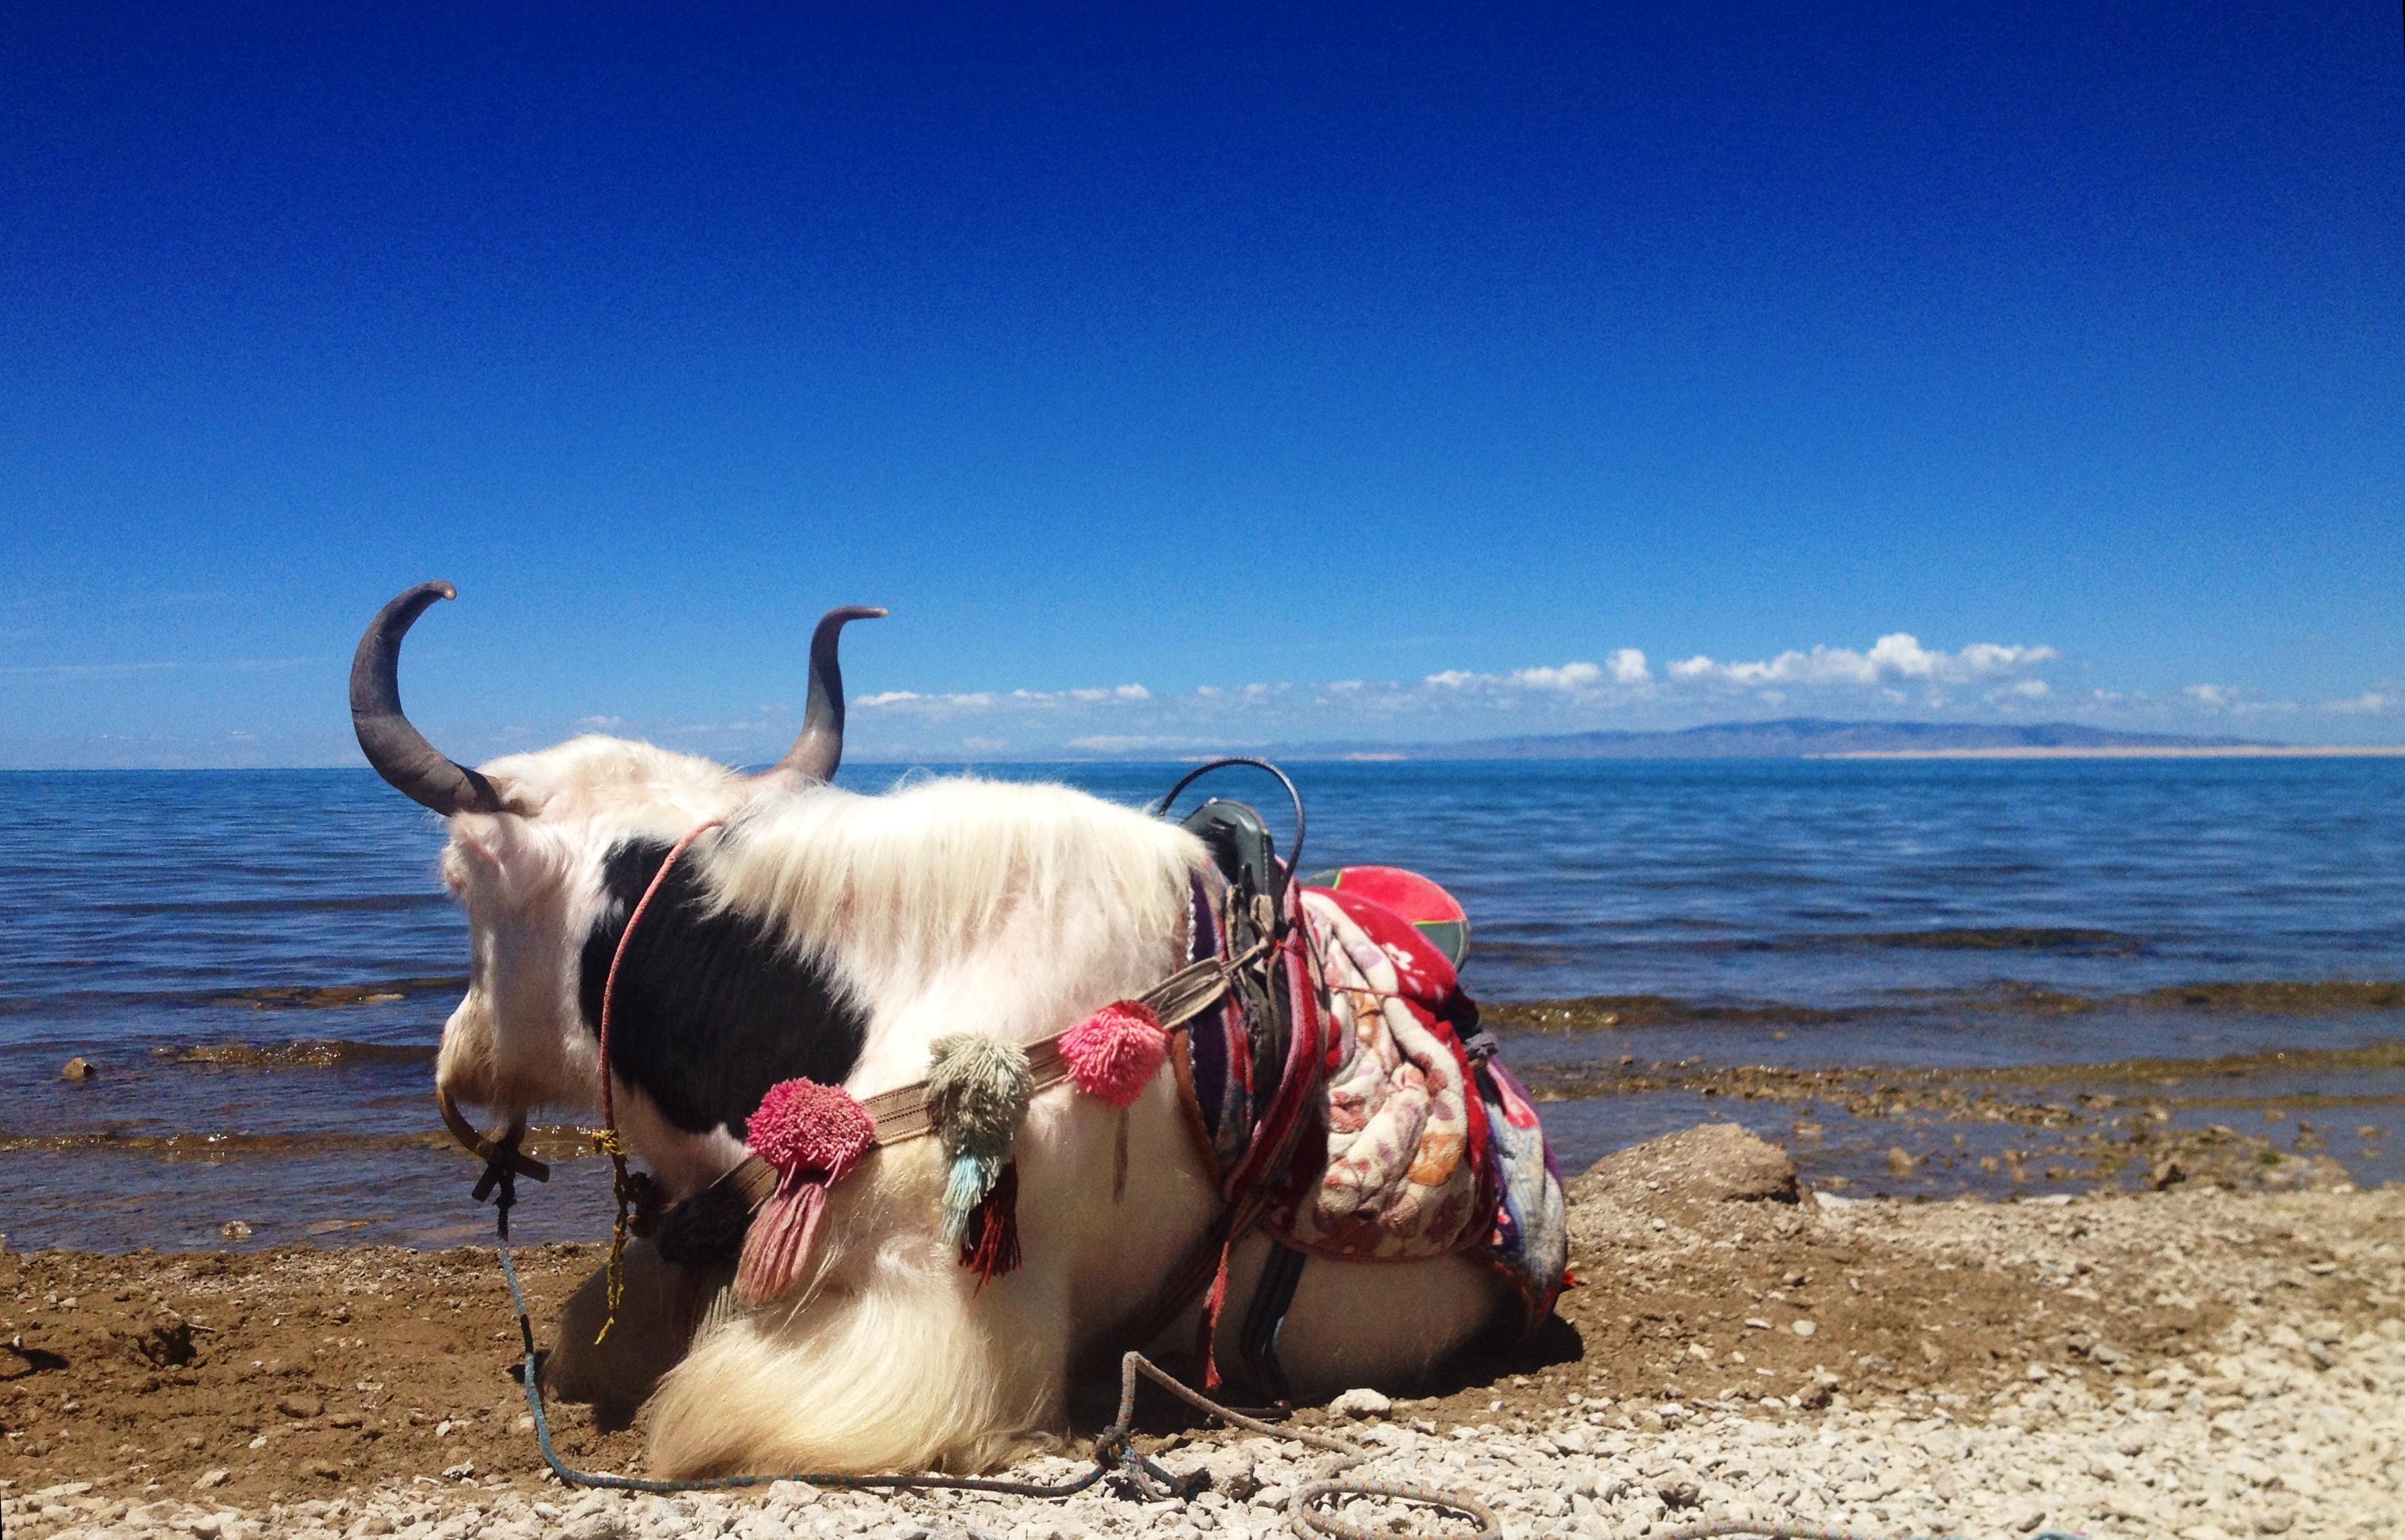
sea, sand, animal, vacation, mammal, blue, rest, blue sky, yak, support, qinghai lake, cattle like mammal, mustang horse